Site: brandenburg
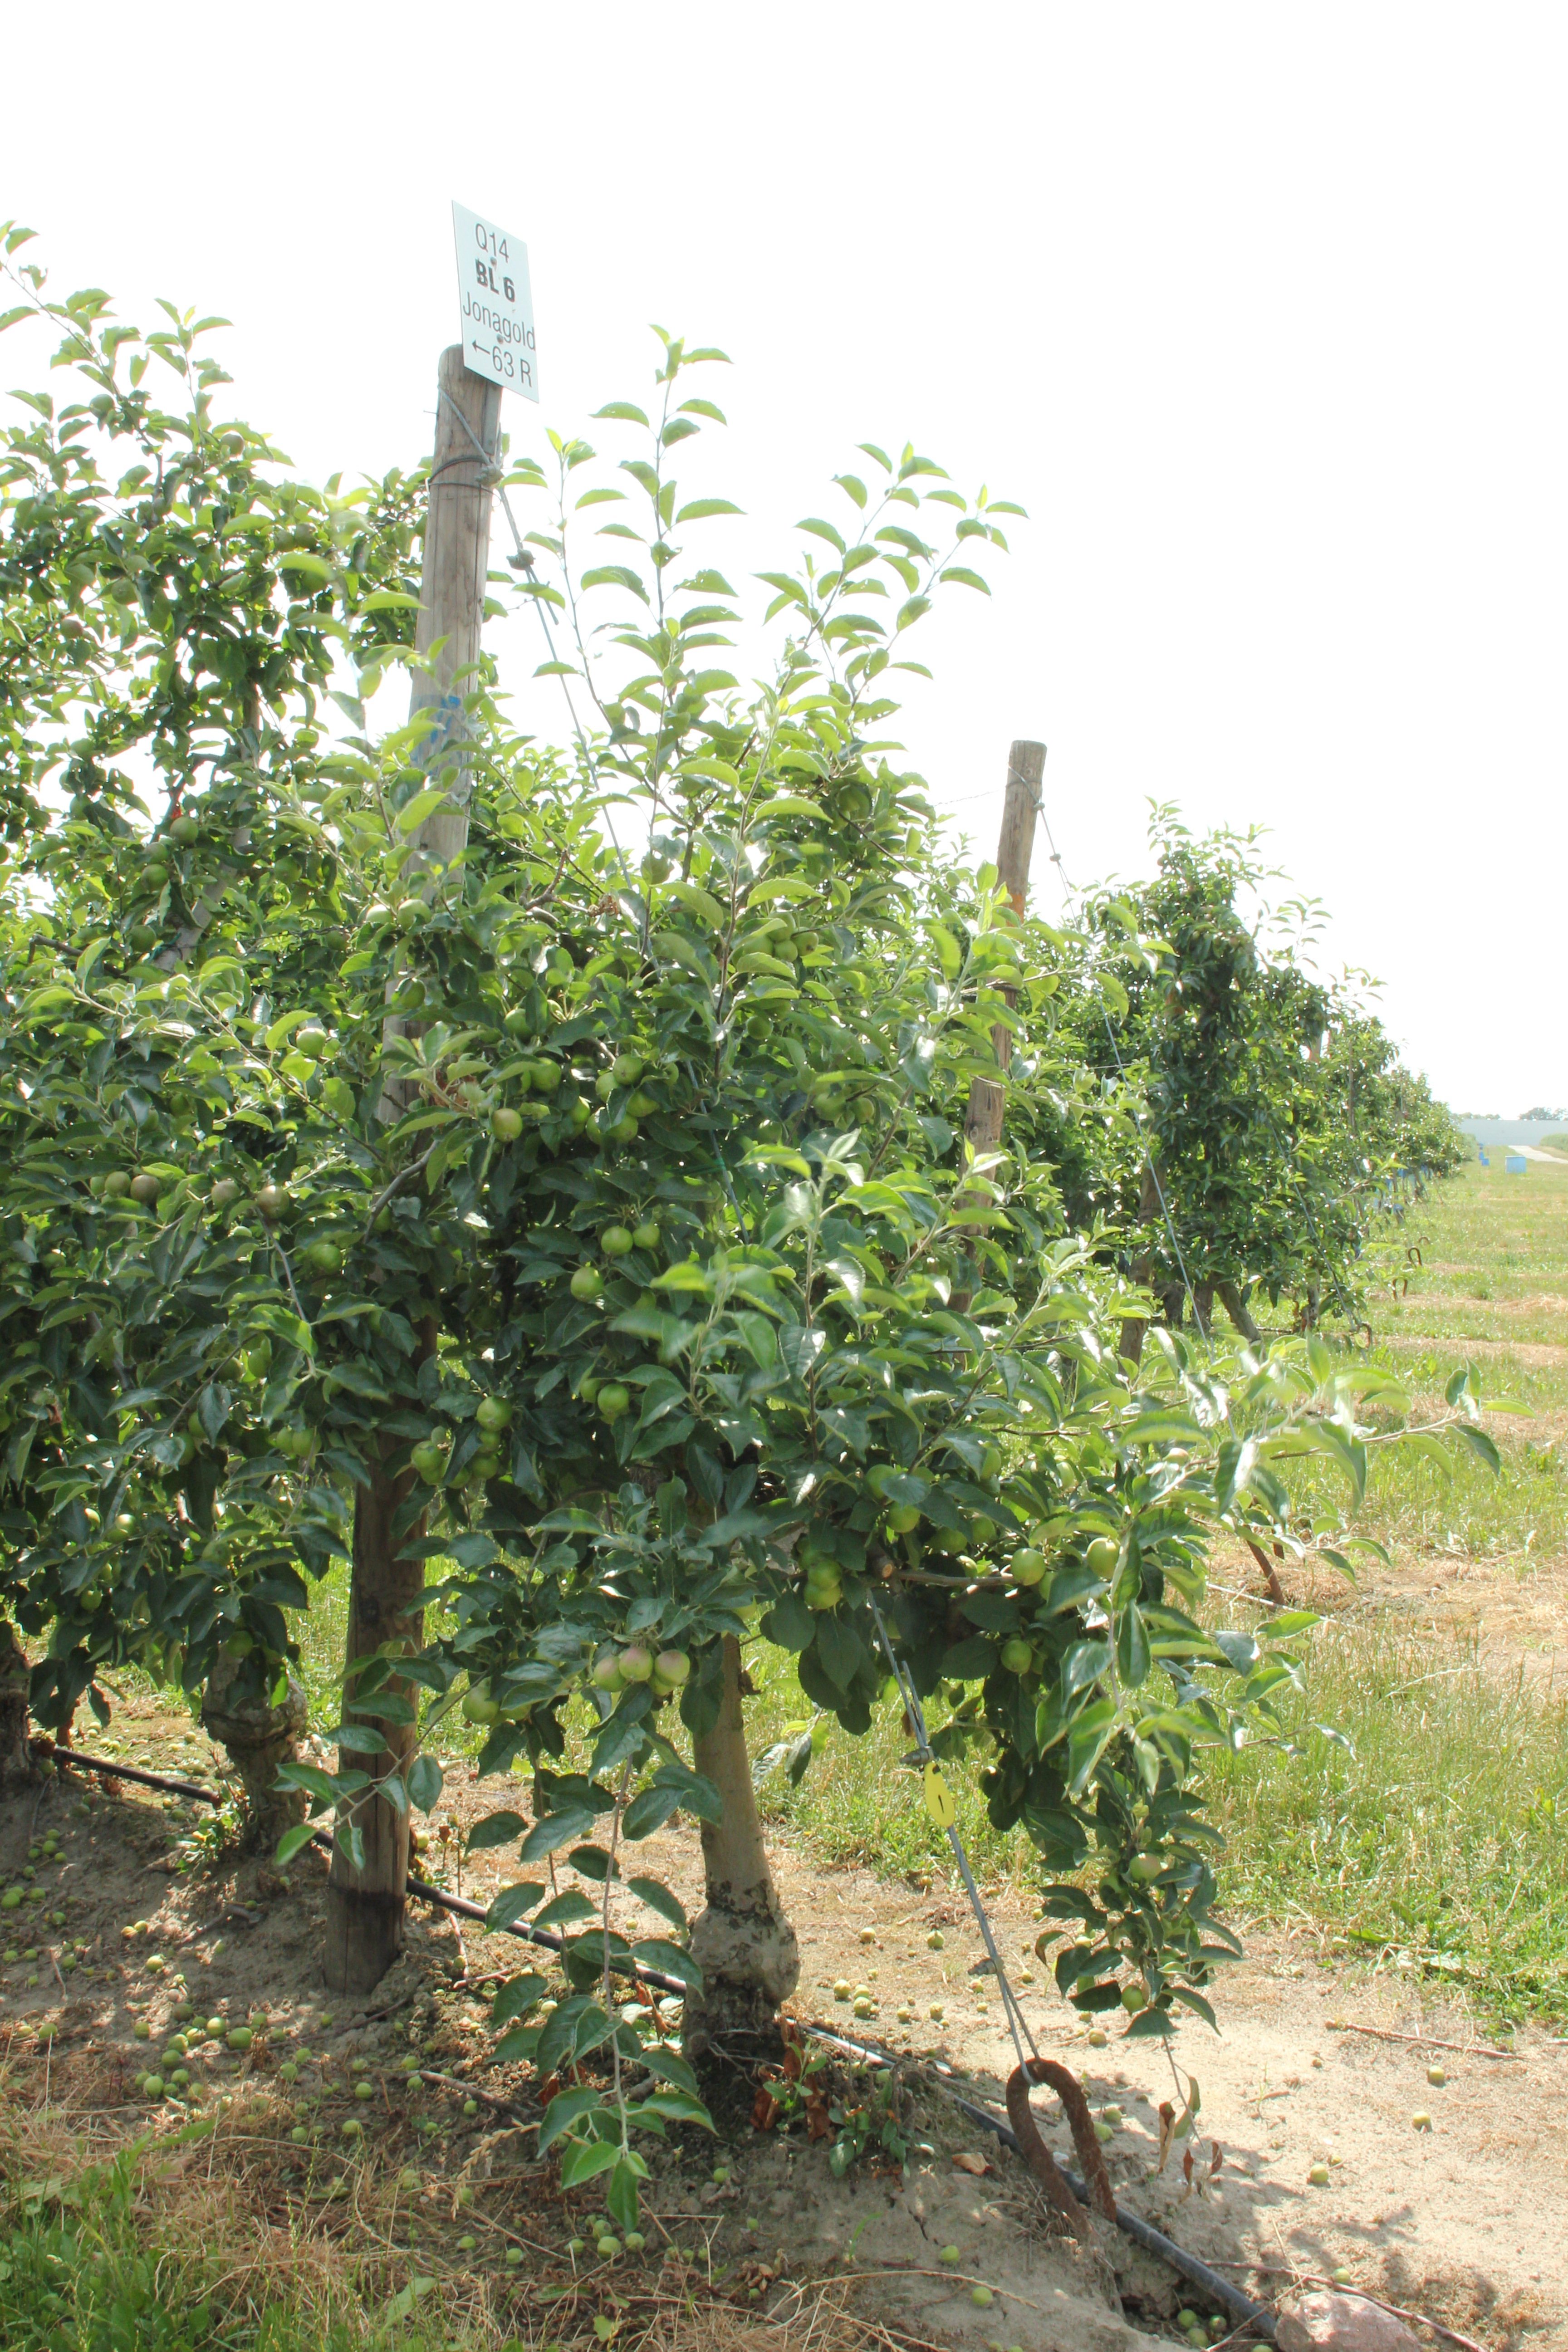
Growth stage (BBCH 74): Development of fruit